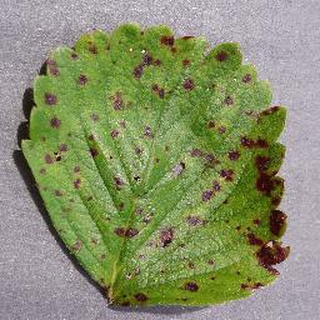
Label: strawberry_leaf_scorch